Kingdom of Leinster

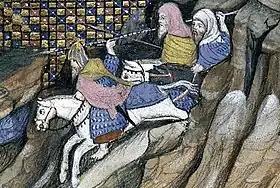
Art Óg Mac Murchadha Caomhánach, King of Leinster in the late 14th century revived the fortunes of the kingdom and clashed with Richard II Plantagenet, King of England.

The Kavanaghs were known for their fierce resistance to the Lordship of Ireland associated with the Kingdom of England, and they frequently clashed with the forces of the Pale in the late medieval period. One of the most famous Kavanagh kings was Art MacMurrough-Kavanagh, who ruled from 1375 to 1417. Art was a powerful and charismatic leader who was known for his military prowess and his fierce determination to defend his kingdom from English encroachment.